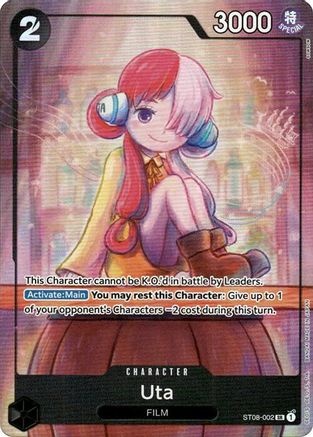
(ST08-002) Uta - ST08-002 (Premium Card Collection -Uta-) - One Piece Promotion Cards Foil
Card Type Character Color Black Cost 2 Power 3000 Attribute Special Subtype(s) FILM Rarity Super Rare Card Effect This Character cannot be K.O.'d in battle by Leaders. [Activate:Main] You may rest this Character : Give up to 1 of your opponent's Characters -2 cost during this turn. .store-pass-custom-description .mb-1, .my-1 { margin-bottom: 0.375rem!important; } .store-pass-custom-description .mr-1, .mx-1 { margin-right: 0.375rem!important; } .store-pass-custom-description .mr-1, .mx-1 { margin-left: 0.375rem!important; } .store-pass-custom-description .d-none { display: none!important; } .store-pass-custom-description .d-block { display: block!important; } .store-pass-custom-description .row { display: flex; flex-wrap: wrap; } .store-pass-custom-description .col-6 { flex: 0 0 50%; max-width: 50%; display: flex; } .store-pass-custom-description .legality { margin-right: 1rem; } .store-pass-custom-description .labeled-info { display: flex; flex-direction: column; } .store-pass-custom-description .labeled-info > div { border-bottom: 1px solid #e5e5e5; margin-bottom: 1rem; padding-bottom: 1rem; } .store-pass-custom-description .labeled-info > div:first-child { padding-top: 1rem; } .store-pass-custom-description .labeled-info > div:last-child { border-bottom: 0px; padding-bottom: 0; } .store-pass-custom-description .labeled-info .inner { display: flex; padding: 0.25rem; margin: 0.25rem; border-bottom: 1px solid #e5e5e5; } .store-pass-custom-description .labeled-info .inner:first-child { padding-top: 0.25rem; } .store-pass-custom-description .labeled-info .inner:last-child { padding-bottom: 0; border-bottom: 0; } .store-pass-custom-description .info-item { display: flex; align-items: center; padding: 0.5rem; margin: 0; border-bottom: 1px solid #e5e5e5; } .store-pass-custom-description .info-item-description { padding: 0.5rem; display: flex; } .store-pass-custom-description .info-item-description label { margin-right: 0.375rem; } .store-pass-custom-description .info-item label { font-weight: 600; flex: 0 0 120px; margin-bottom: 0; overflow-wrap: break-word; } .store-pass-custom-description .info-item .inner label { flex: 0 0 200px; }
Brand: -St- One Piece Starter Decks
Category: Arts & Entertainment > Hobbies & Creative Arts > Collectibles > Collectible Trading Cards > Entertainment Cards